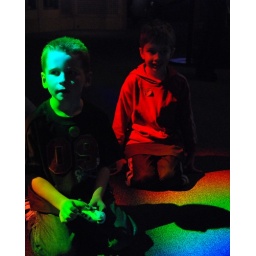
My son and nephew in the light from an old industrial window at the Exploratorium in San Francisco.